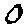
Label: 0